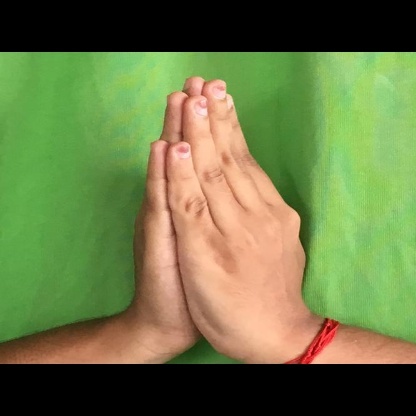
Mudra: Anjali